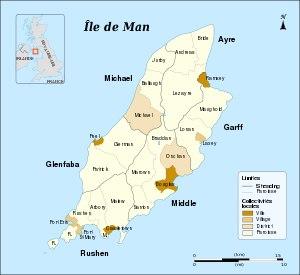
Les 24 paroisses administratives de l'île de Man sont des subdivisions territoriales de second ordre de l’île de Man.
Un sheading est une subdivision territoriale de premier ordre de l’île de Man. Les six sheadings sont divisés en 24 districts dont quatre villes, quatre villages et seize paroisses.
Middle est un sheading de l’île de Man.
Garff est un sheading de l’île de Man.
La Parish Walk de l'île de Man, aussi dénommée depuis 2012 Manx Telecom Parish Walk, de 2009 à 2011 Scottish Widows Parish Walk, et, avant 2009, Clerical Medical Parish Walk, est une épreuve de marche athlétique organisée chaque mois de juin sur l'île de Man. Il s'agit de la plus grande épreuve du genre organisée dans les Îles Britanniques : elle a rassemblé 2 000 marcheurs en 2009. Son but est de parcourir, en 85 miles, les 17 paroisses de l'île, le tout en moins de 24 heures. De nombreuses personnes ne parvenant pas à achever le parcours, il est de coutume pour les marcheurs qui abandonnent de le faire soit à Château-Rushen, soit à Peel.
Rushen est un sheading de l’île de Man.
L’île de Man /il də man/ est un territoire formé d’une île principale et de quelques îlots situés en mer d’Irlande, au centre des îles Britanniques. L’île de Man forme une dépendance de la Couronne britannique, c'est-à-dire qu'elle n'appartient pas au Royaume-Uni mais relève directement de la propriété du souverain britannique, actuellement la reine Élisabeth II, qui agit en qualité de « seigneur de Man ». Ce statut n’en fait pas un État reconnu indépendant, mais l'île dispose d’une large autonomie politique et économique. Ainsi depuis 2011, le lieutenant-gouverneur, fonction jusqu'alors attribuée par la reine, est désigné par un vote de représentants locaux mannois. De fait de son statut et d'une politique fiscale très avantageuse, elle est considérée comme un des lieux privilégiés par l'évasion fiscale, acquérant une réputation de paradis fiscal, notamment depuis les révélations des « Paradise Papers ».
Ayre est un sheading de l’île de Man.
Les districts de l'île de Man sont d'anciennes subdivisions territoriales de troisième ordre de l'île de Man.
L’île de Man est subdivisée aujourd’hui en sheadings et en paroisses insulaires ou administratives, regroupant chacune différentes localités.